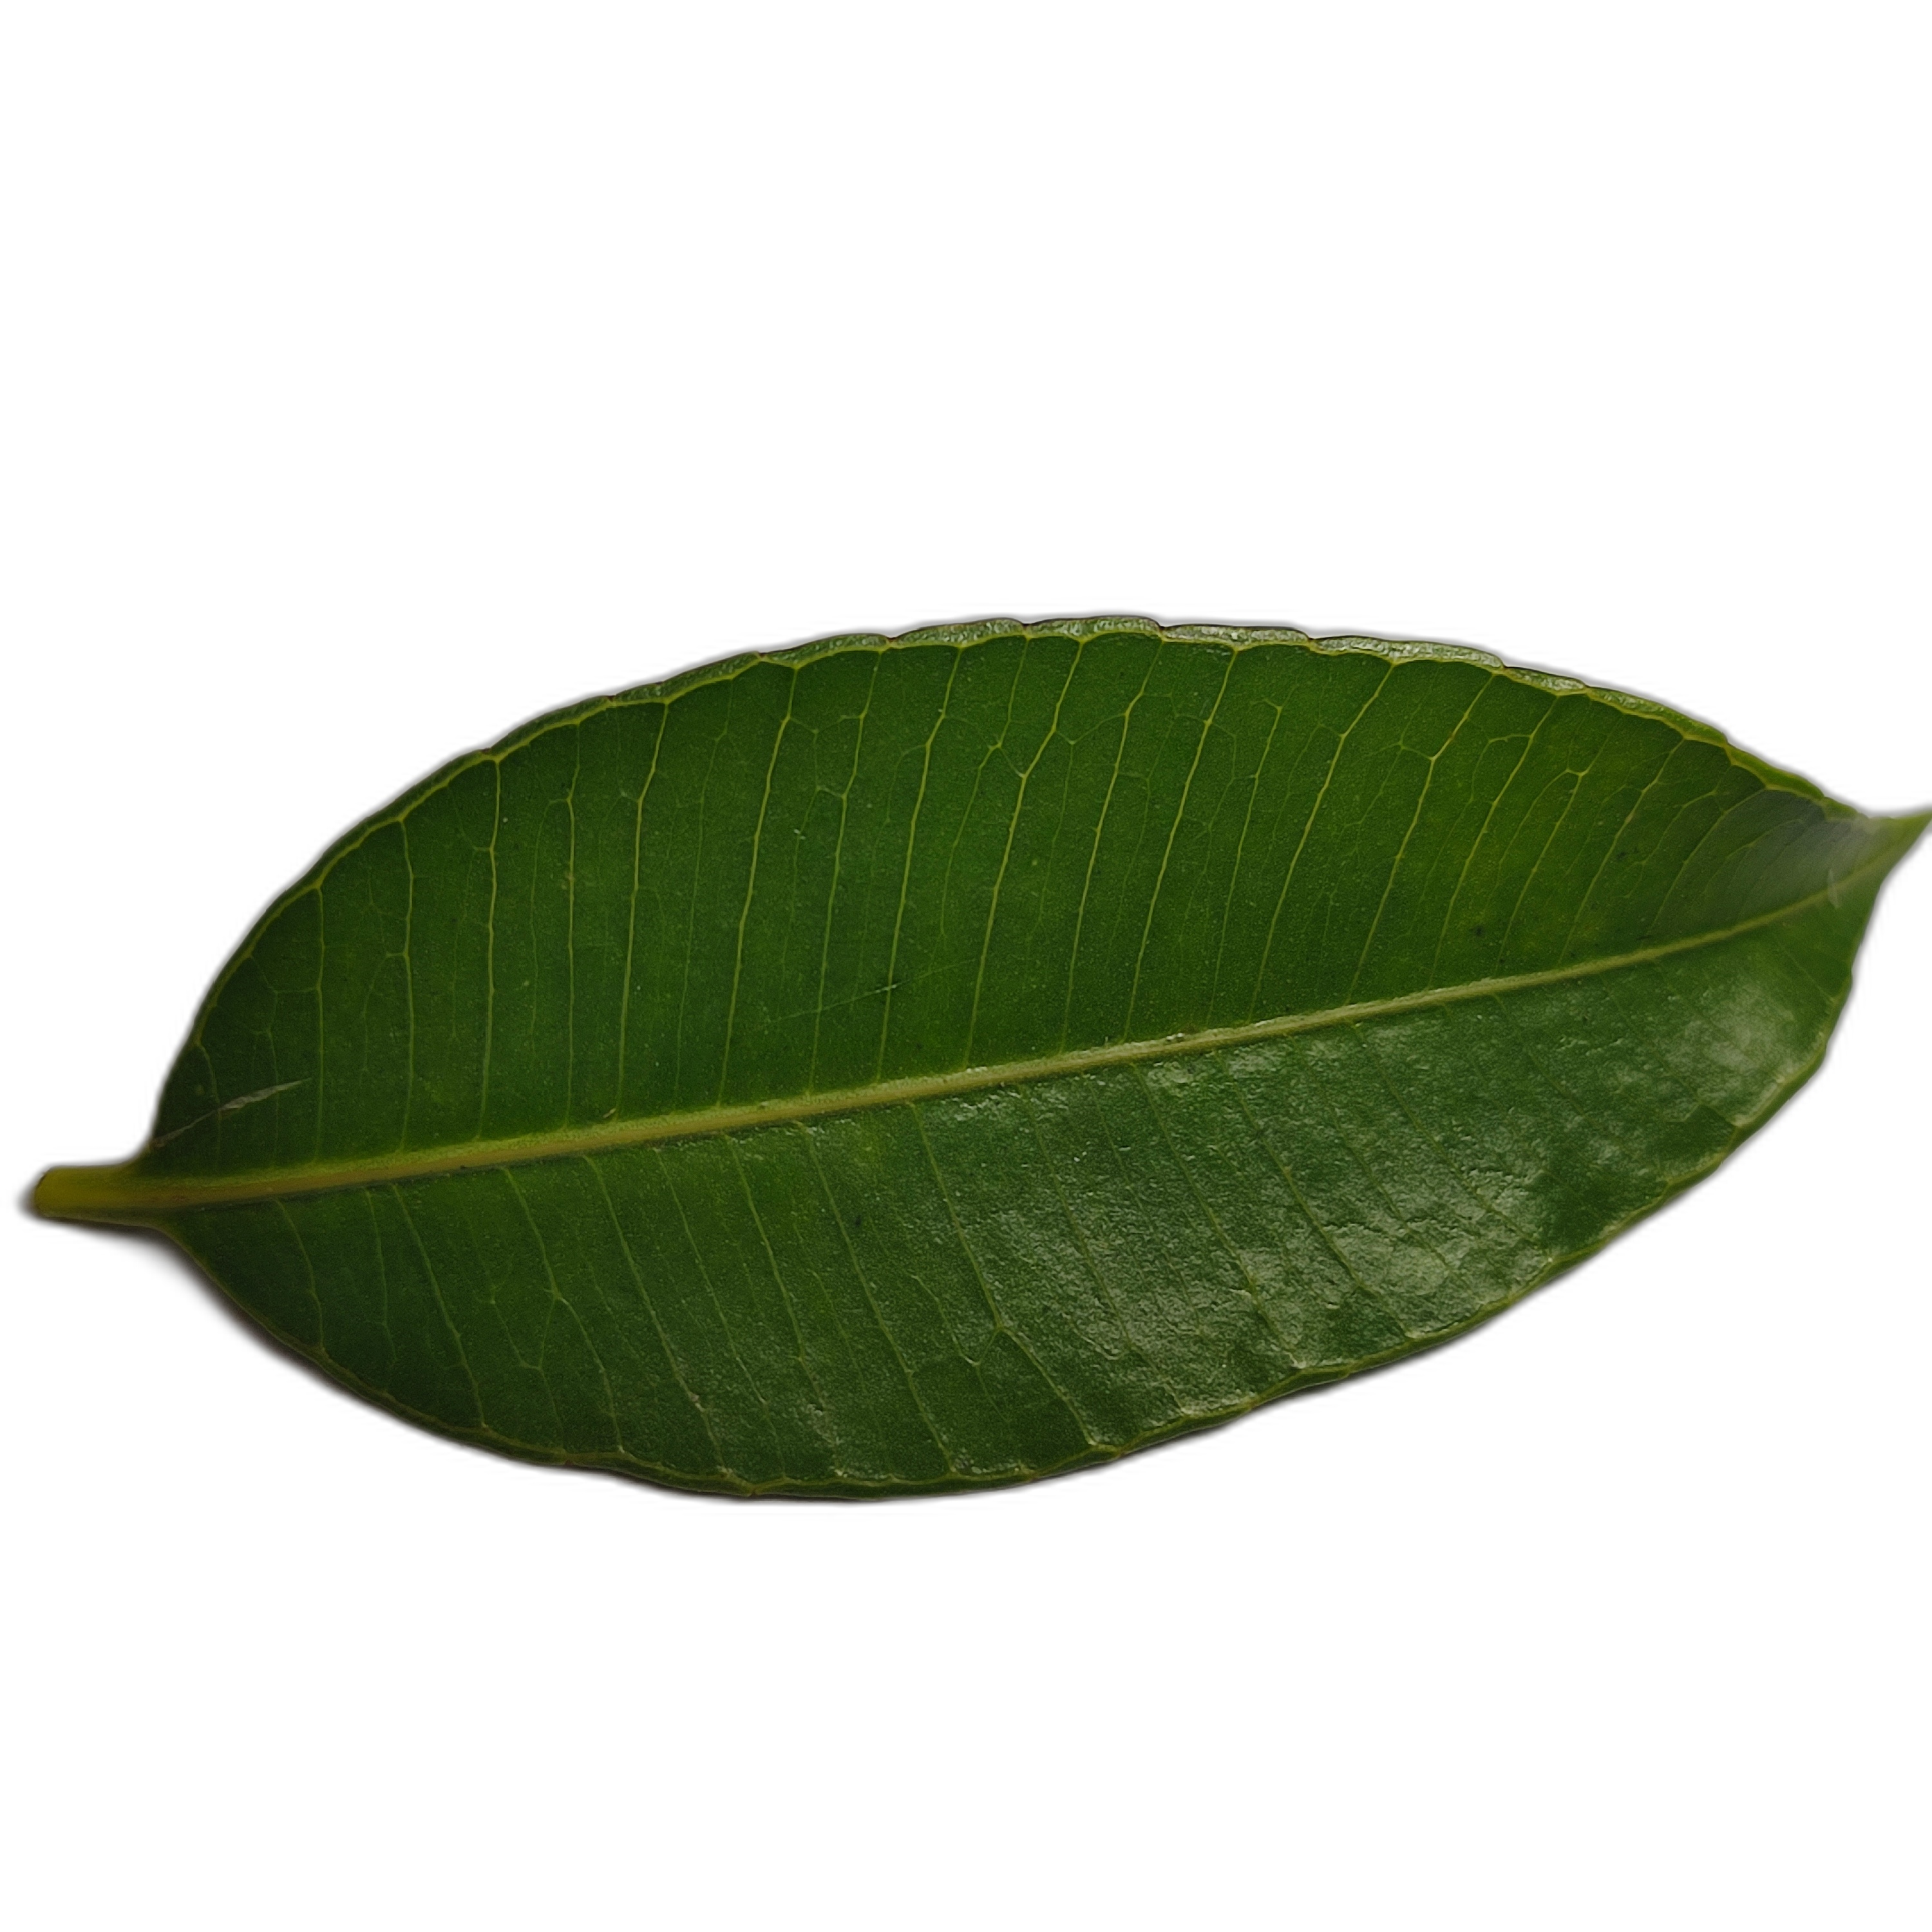
Label: healthy